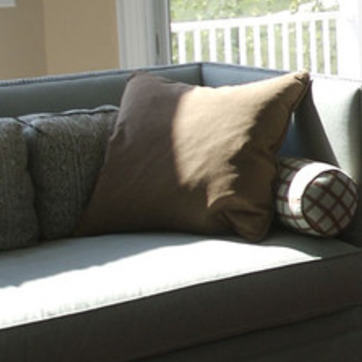
Material: fabric